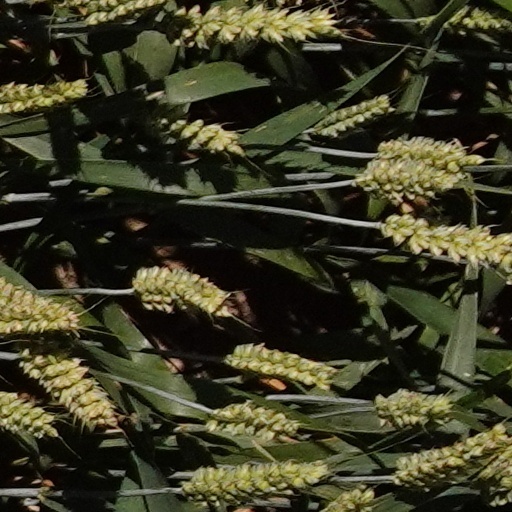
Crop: wheat